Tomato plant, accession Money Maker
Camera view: bottom (45 deg); turntable rotation: 210 degrees
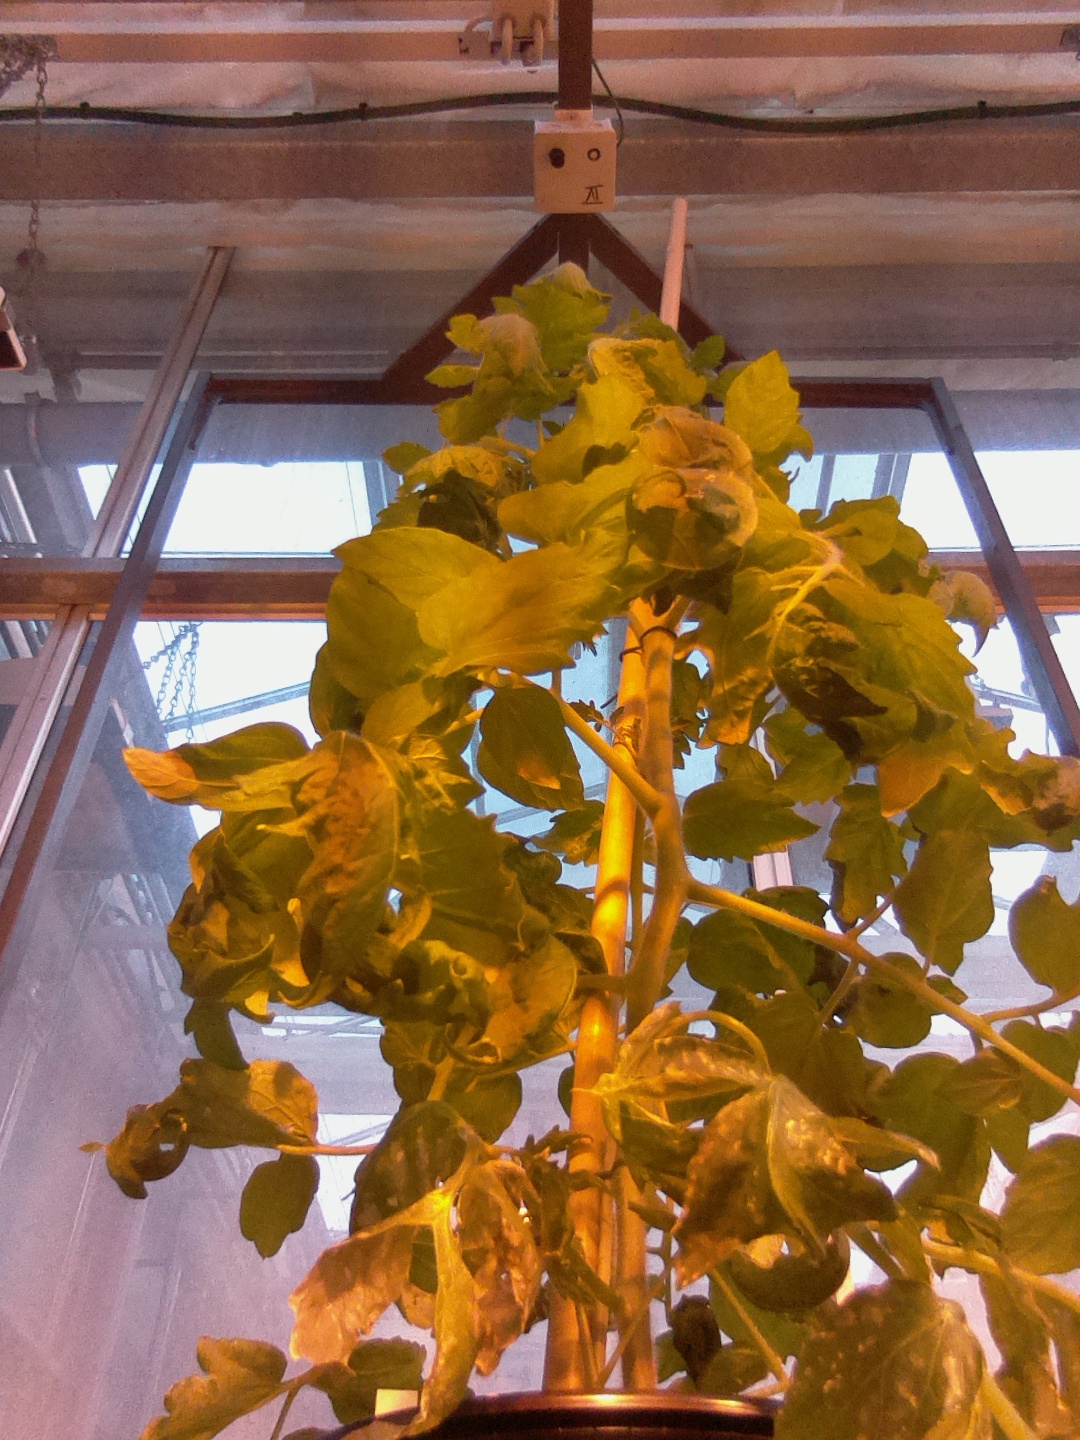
BBCH growth stage 62: 20%-30% of flowers open